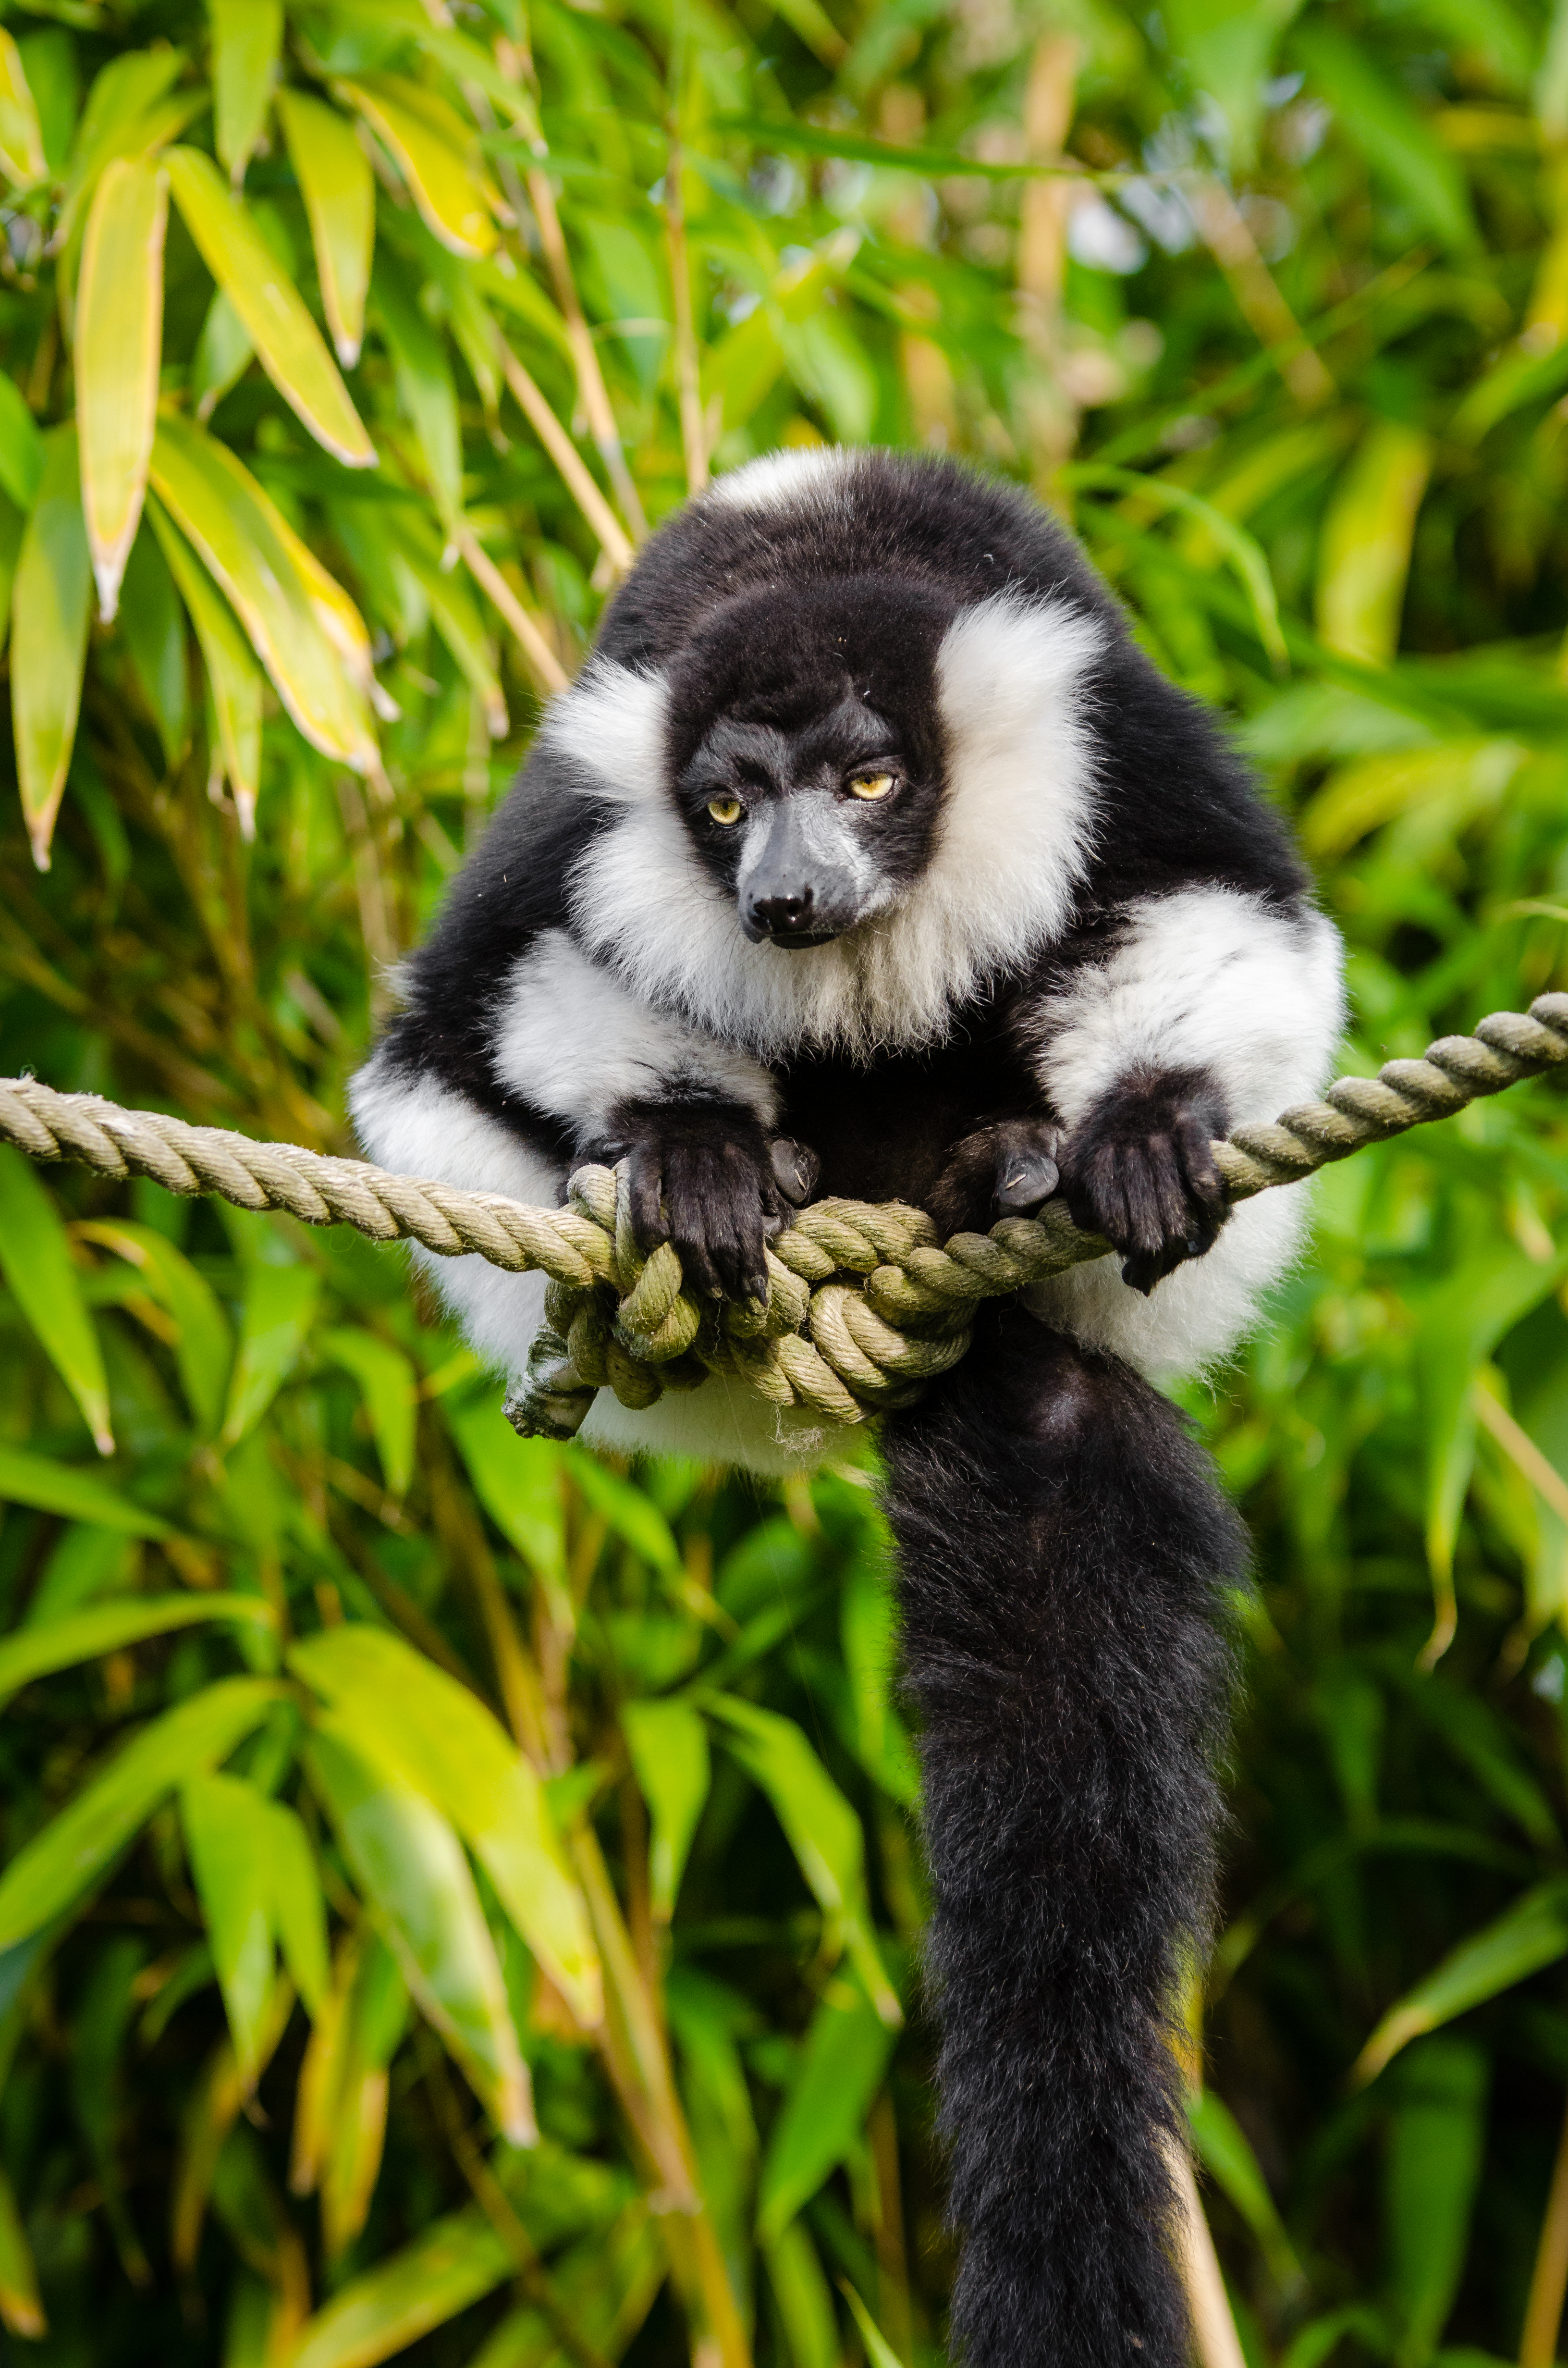
wildlife, mammal, fauna, primate, vertebrate, lemur, new world monkey